Edward Steves Homestead

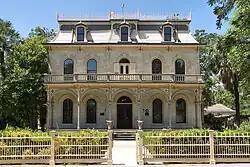
Steves House in 2012

The Edward Steves Homestead is located in the Bexar County city of San Antonio in the U.S. state of Texas. It was designed by architect Alfred Giles and designated a Recorded Texas Historic Landmark. The main house was donated to the San Antonio Conservation Society in 1952. The organization completely restored the main house as a museum, which closed in 2022. The complete homestead property consists of four individual structures: the main house museum, the carriage house, the river house, and the servants' quarters. It is listed on the National Register of Historic Places listings in Bexar County, Texas, as a contributing structure of the King William Historic District.